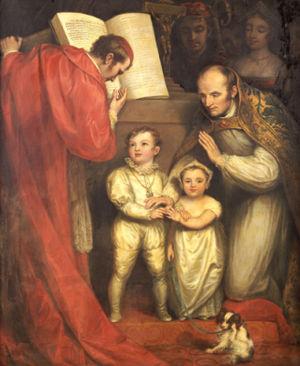
Anne de Mowbray, 8ᵉ comtesse de Norfolk, puis duchesse d'York et duchesse de Norfolk, née le 10 décembre 1472 à Suffolk et morte le 19 novembre 1481, à l'âge de huit ans, à Greenwich, est une noble anglaise, épouse de Richard de Shrewsbury, duc d'York.